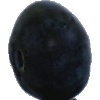
Label: Blueberry 1